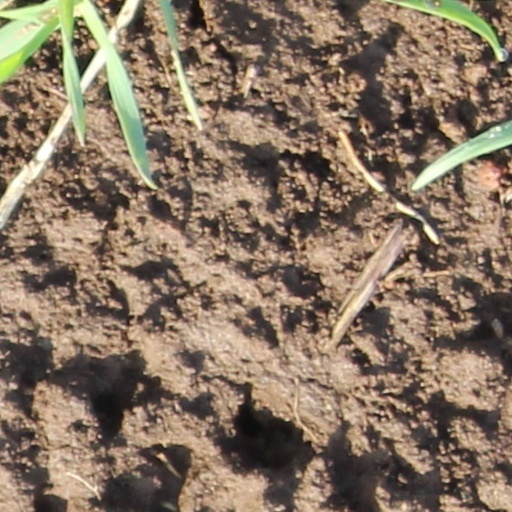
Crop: wheat